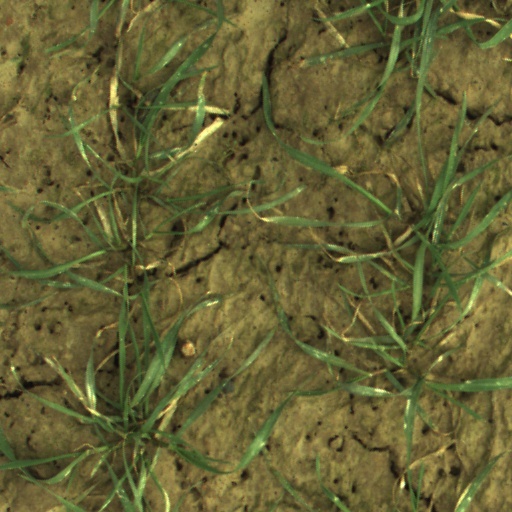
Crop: wheat